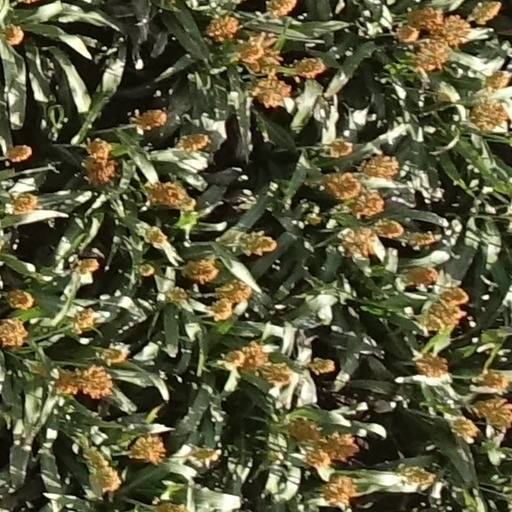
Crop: sorghum